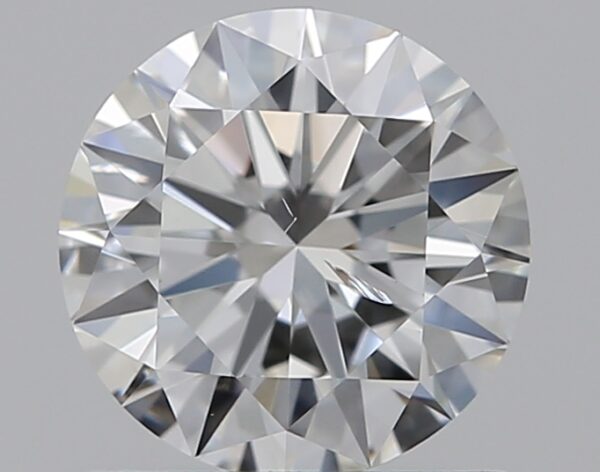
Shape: round
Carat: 0.8
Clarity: SI2
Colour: F
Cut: EX
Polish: EX
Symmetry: EX
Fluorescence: N
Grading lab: GIA
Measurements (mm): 5.99 x 6.02 x 3.62